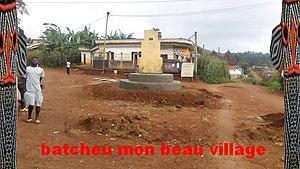
Carrefour Batcheu, Monument à la mémoire de Sa Majesté Ytembe Michel, Chef Superieur des Batcheu de 1913 à 1983
Batcheu est un village de la région de l'Ouest du Cameroun, en « pays » Bamiléké.